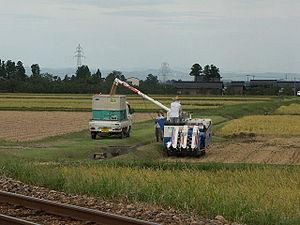
La culture du riz est apparue au Néolithique. La culture du riz en terrain non-inondé est la plus ancienne ; elle est encore pratiquée par des populations pratiquant une économie agricole traditionnelle, comme certains indigènes des Philippines. Mais elle ne produit pas les énormes rendements fournis par les rizières inondées, qui se sont imposées partout où le climat le permet. La croissance du riz nécessite en effet de fortes chaleurs et de grandes quantités d'eau : contrairement au blé, sa production est donc limitée essentiellement aux zones tropicales et sub-tropicales, et aux marges des zones tempérées.